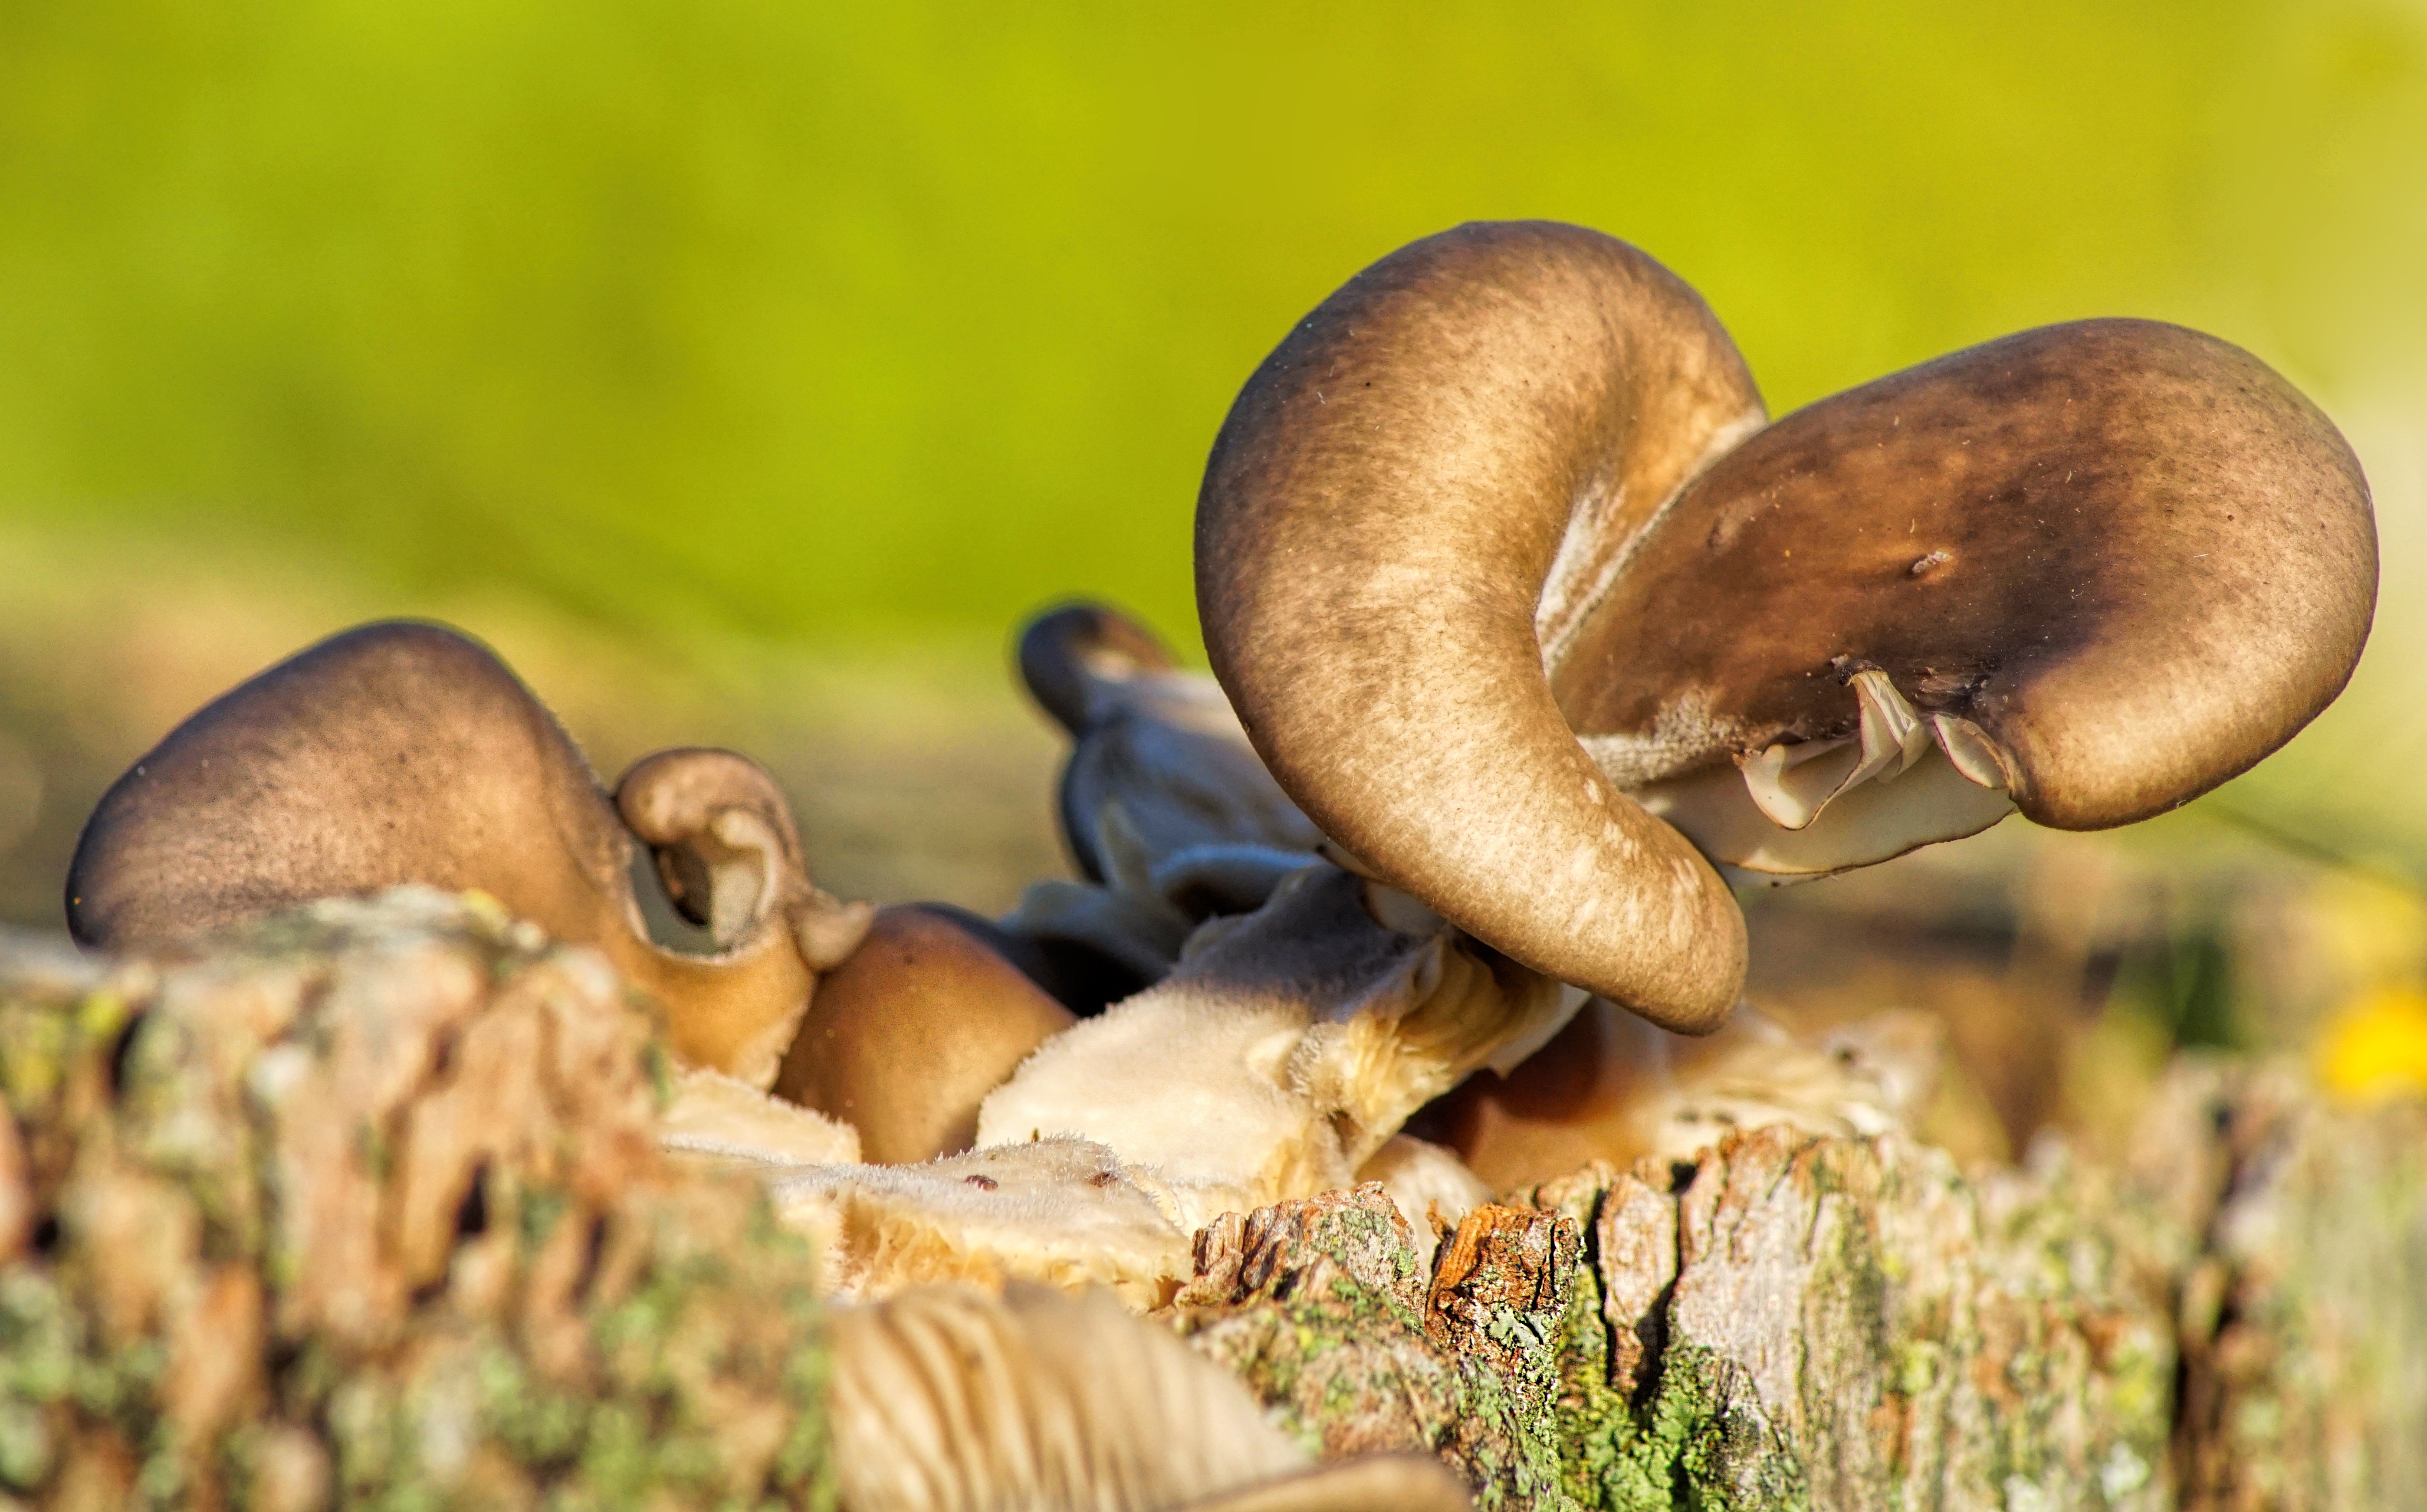
nature, wood, wildlife, autumn, mushroom, fauna, mushrooms, tree fungus, mushrooms on tree, mushroom and design